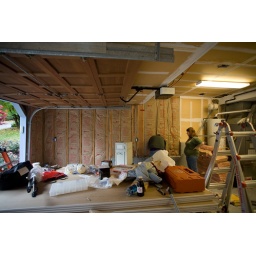
Here, Dave's helping with the insulation. Note the big stack of drywall boards sitting on saw horses in the foreground.